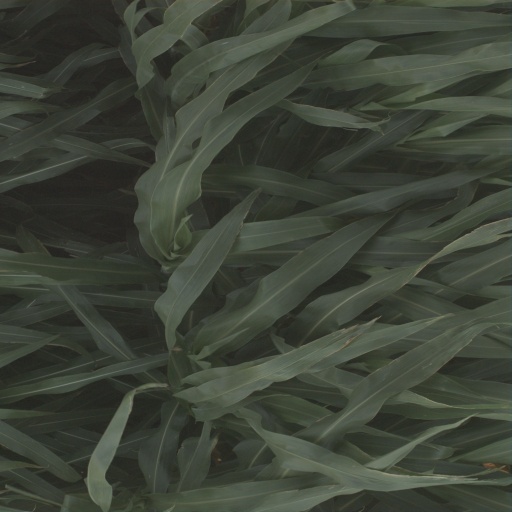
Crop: sorghum